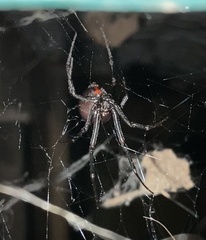
Species: Lactrodectus_hesperus